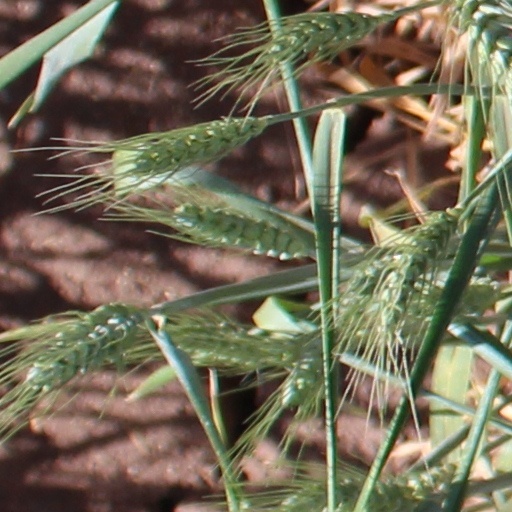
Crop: wheat